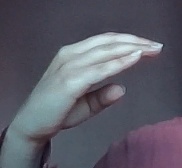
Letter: jeem